Charles Knight (filmmaker)

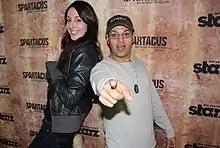
Charles Knight with compositor Jill Round during a promotional event for "Spartacus"

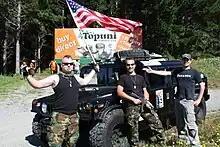
CannonBall Run 2011

In October 2009, Knight was involved in an incident involving one of his military vehicles. While taking a tank for a spin, a friend accidentally got injured when the tanks turret turned and squashed her, breaking four of her ribs.